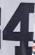
Number: 4